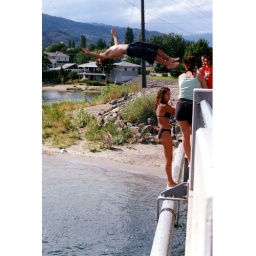
Bridge jumper frozen in air jumping off of Osoyoos's Main Street (Highway 3) bridge